Steven Tyler

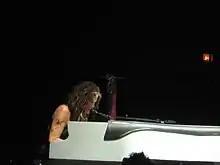
Tyler performing "Dream On" on the piano at an Aerosmith concert in Chicago in June 2012

On January 22, 2012, Tyler sang the National Anthem at the AFC Championship Game. On March 11, 2012, a special about Aerosmith aired on "60 Minutes", where some of the comments made by the band members highlighted the still-contentious relationships in the band. On March 22, Perry surprised Tyler with a performance of "Happy Birthday" on "American Idol" in advance of Tyler's 64th birthday. On March 26, 2012, Aerosmith announced their "Global Warming Tour" with dates in many major North American cities from June 16 to August 8, preceded by a performance on May 30 for Walmart shareholders. In April, a Burger King television commercial featuring Tyler debuted. Aerosmith's new album, "Music from Another Dimension!" was set for release on November 6, 2012 and the band debuted their new single "Legendary Child" with a performance of the song on the season finale of "American Idol" on May 23.